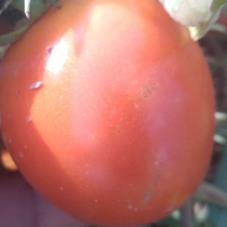
Crop: Tomato
Condition: healthy-fruit